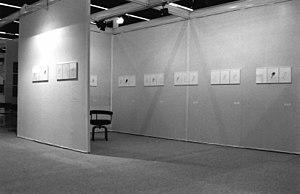
Emmanuel Fournier, Exposition ""La même chose"", Salon Découvertes, Paris 1994"
Emmanuel Fournier est un philosophe et dessinateur français, né le 31 mars 1959 à Albi.